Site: brandenburg
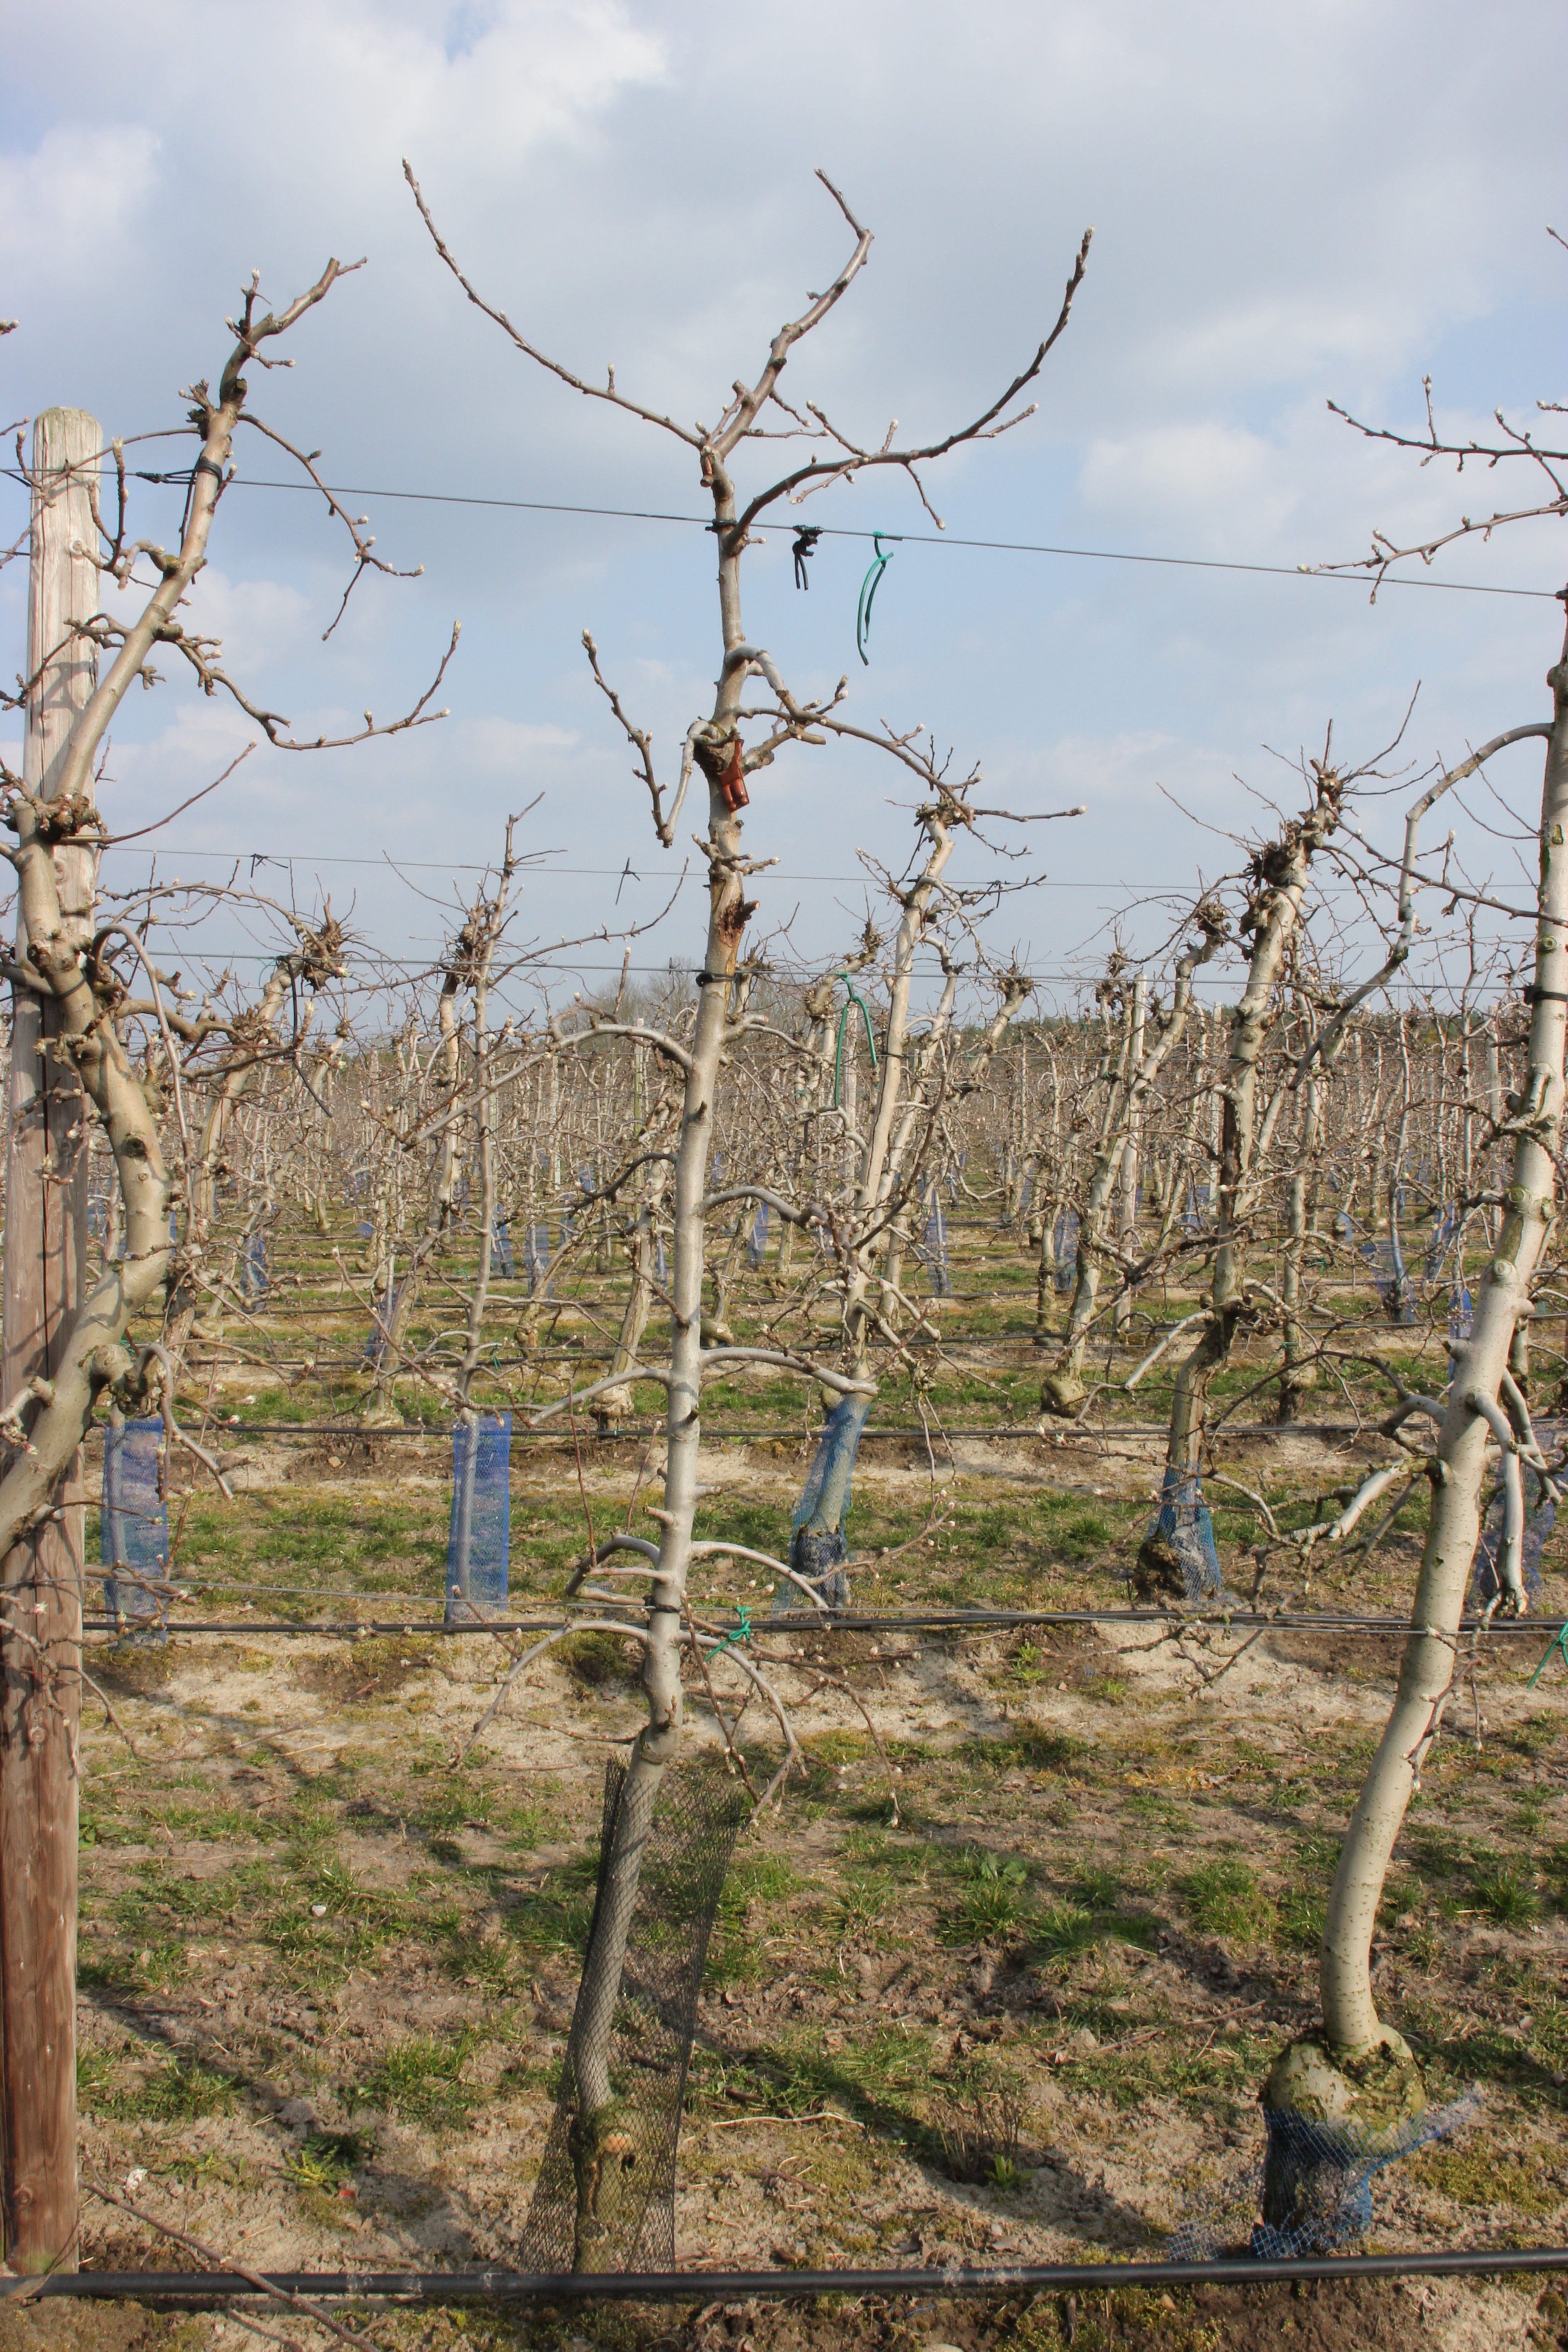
Growth stage (BBCH 03): Bud development